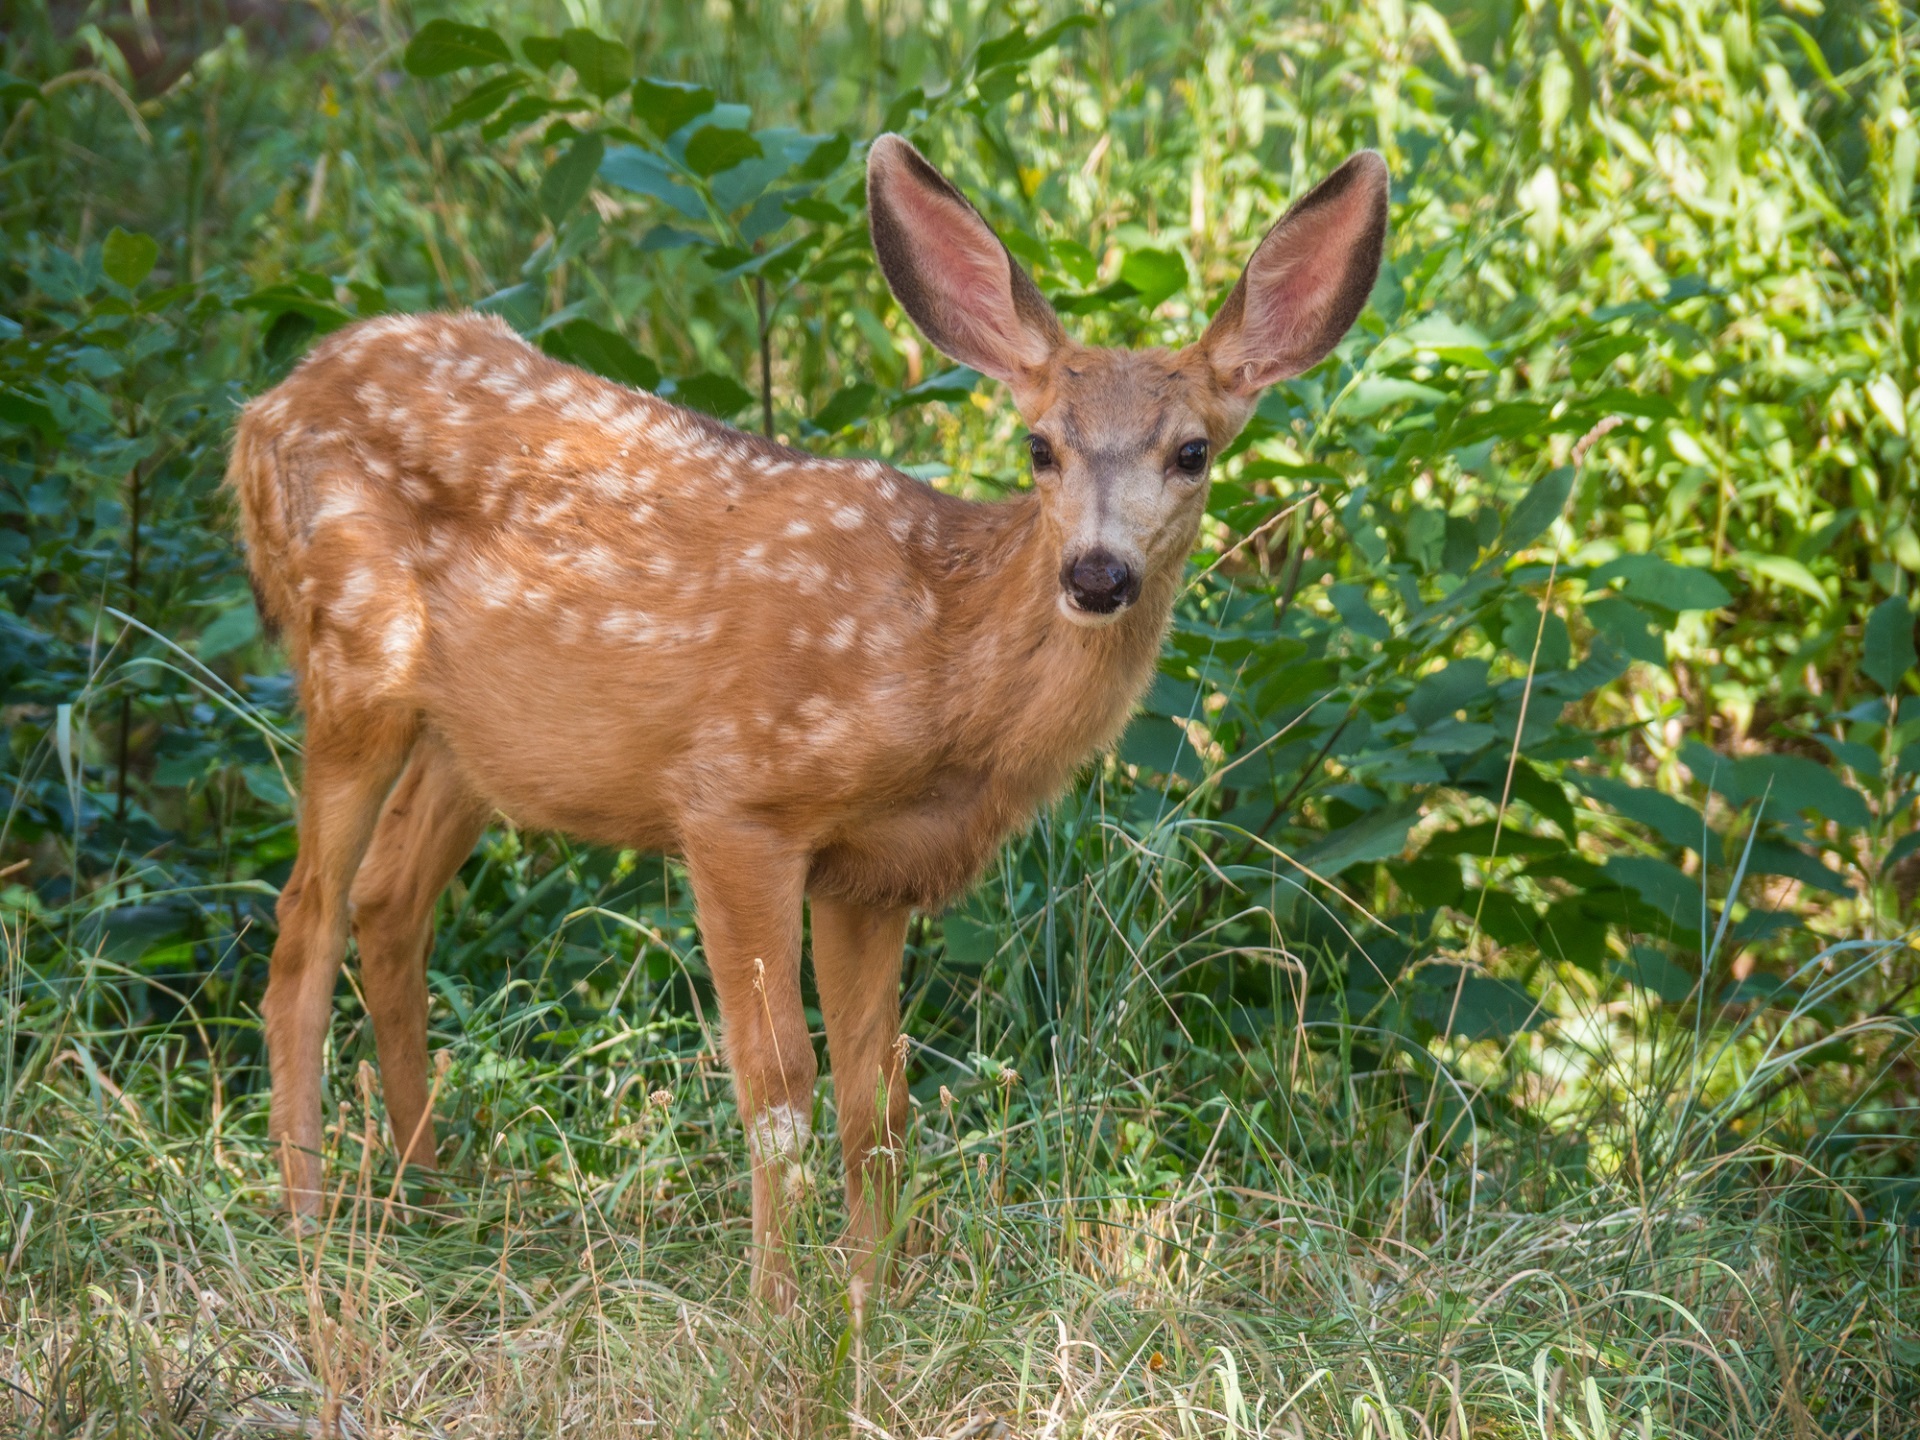
nature, animal, cute, looking, wildlife, wild, deer, portrait, young, mammal, baby, fauna, fawn, outdoors, vertebrate, white tailed deer, musk deer